Conventus Bracarensis

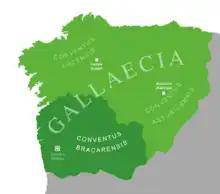
Map of the "Conventus bracarensis" in Gallaecia, 3rd to 4th centuries.

The Conventus Bracarensis (conventus iuridicus of Bracara Augusta), was a Roman administrative unit located in the northwest of the Iberian Peninsula, in Gallaecia. Its name derives from its capital Bracara Augusta (ancient Braga), a citadel established by the Romans, which became the convent's administrative center. Its southern limit was the river Douro, it marked the streak with the Roman province of Lusitania. In the north, its limits were the river Verdugo (located in the southern part of Galicia), and the river Sil, both marked the border with the Conventus lucensis (also in Gallaecia). Its eastern borders were marked by the river Navea, a tributary of the Sil, that limited with the Conventus asturicensis.